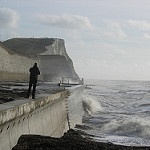
Label: sea